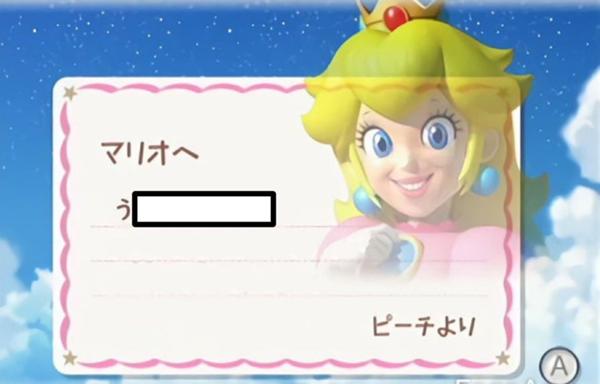
回答: っすらとほうれい線が気になり始めました。